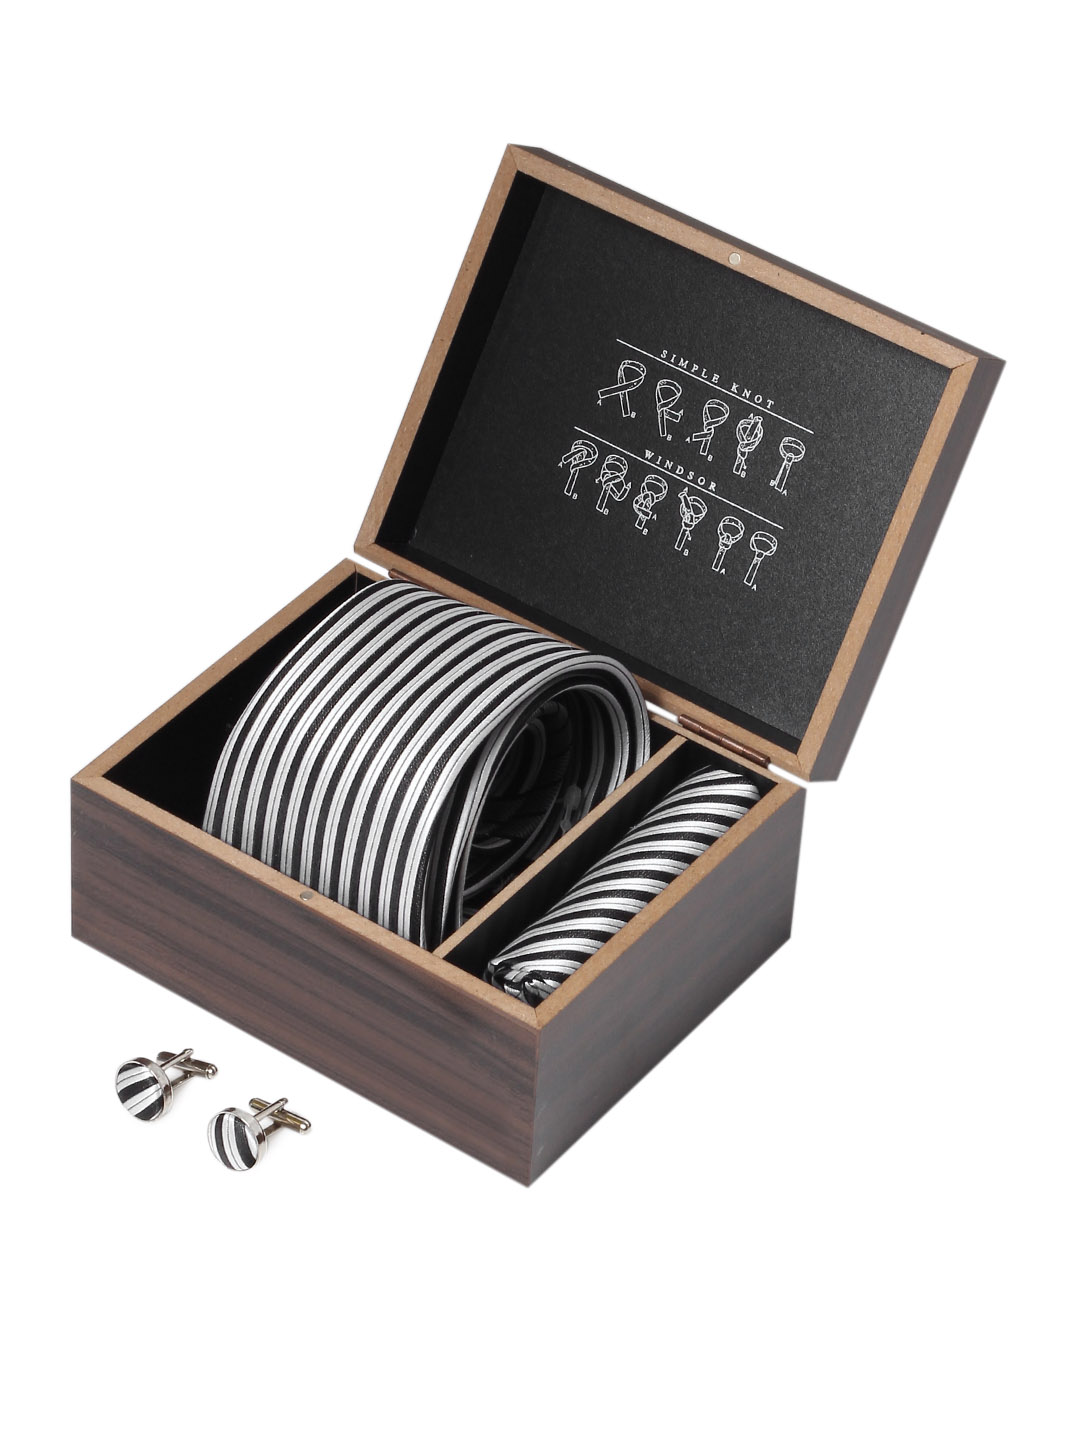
Hakashi Men Combo pack Tie+Cufflink+Pocket square
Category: Accessories / Accessories / Accessory Gift Set
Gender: Men
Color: Black
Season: Summer 2012
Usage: Casual